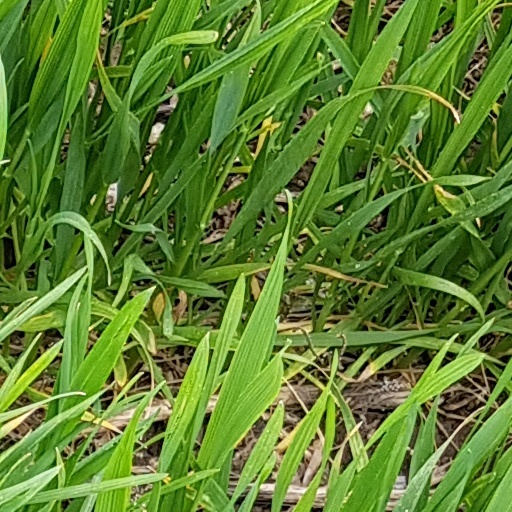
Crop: wheat